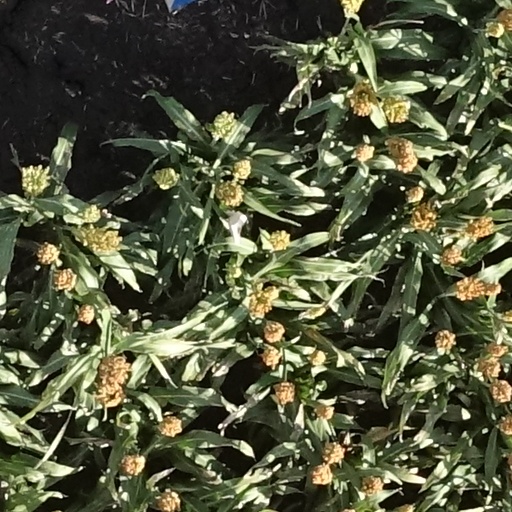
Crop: sorghum